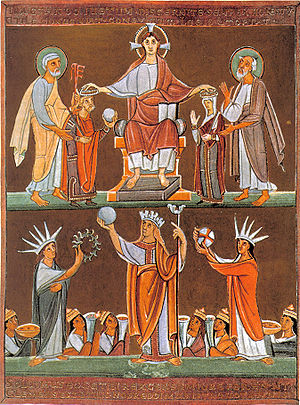
Det tysk-romerske Rige / Historie / Det sachsiske kejserhus (919—1024) / Henrik den Hellige
Heinrich 2. og dronning Kunigunde krones af Christus, gengivet i Perikopenbuch Heinrichs II.
Det Hellige Romerske Rige af Tysk Nation, på dansk som regel kaldt for Det Tysk-Romerske Rige, var et politisk konglomerat af lande i Vest- og Centraleuropa med Tyskland som centrum. Kejserrigets navn skiftede meget gennem tiderne. Udtrykket Det romerske kejserrige blev brugt i 1034 som betegnelse for Konrad 2.s lande. I 1157 brugte man udtrykket Det hellige kejserrige. Titlen romersk kejser om nordeuropæiske herskere blev anvendt første gang under Otto 2. Indtil da havde kejserne fra og med Karl den Store og til og med Otto 1. den Store anvendt titlen Imperator Augustus. Det præcise udtryk, Det hellige romerske kejserrige dateres fra 1254, og den afsluttende version, Det hellige romerske kejserrige af tysk nation ses første gang i 1512.